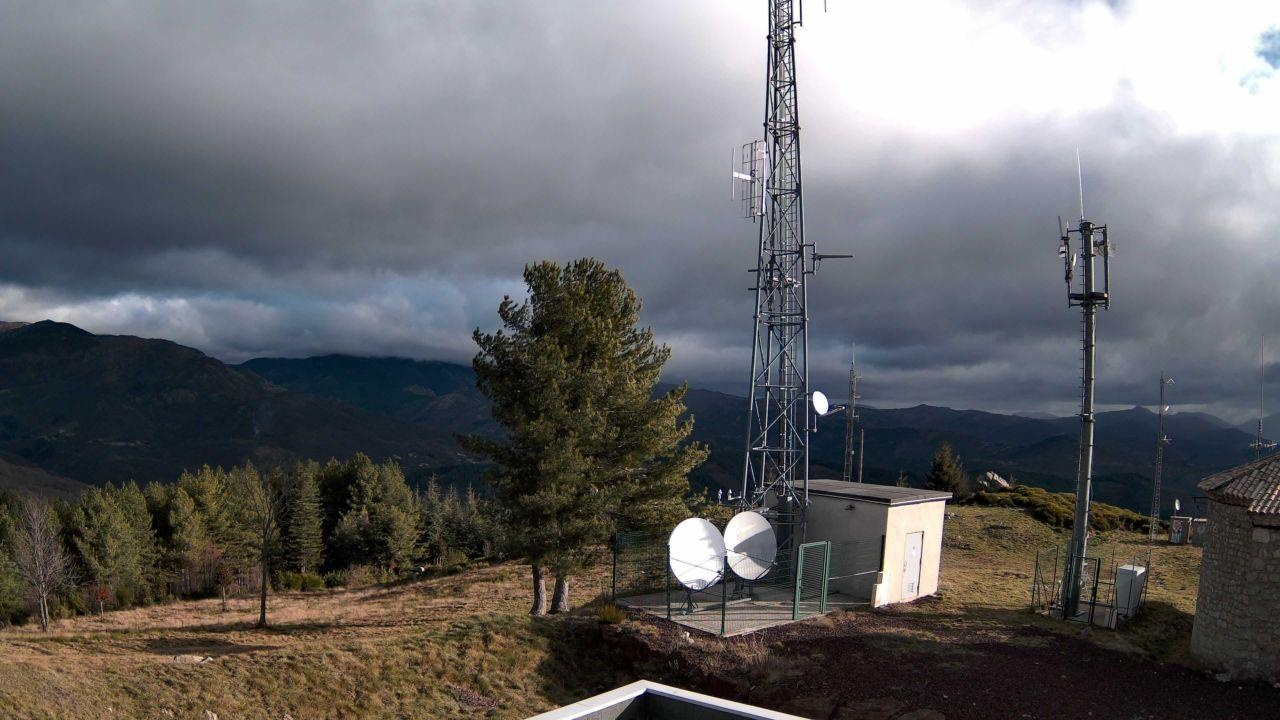
Fire: no
Smoke: yes